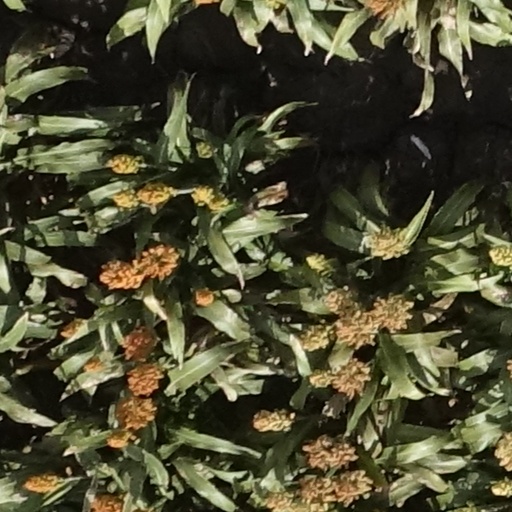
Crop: sorghum